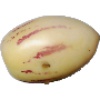
Label: Pepino 1